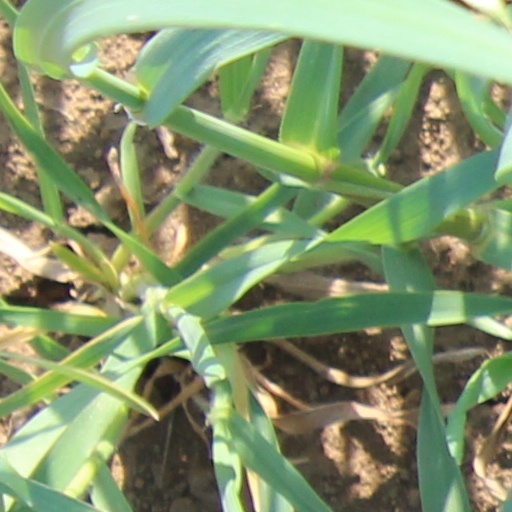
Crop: wheat